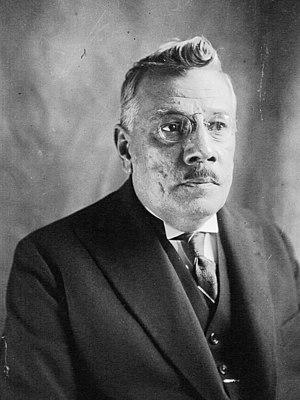
Alcide Delmont, né le 2 octobre 1874 à Saint-Pierre et mort le 14 octobre 1959 à Brannay, est un avocat et homme politique français.
Saint-Pierre est une commune française et une sous-préfecture du département de la Martinique. Saint-Pierre est située à 31 km au nord de Fort-de-France sur la côte caraïbe au sud-ouest de la montagne Pelée. Ses habitants sont appelés les Pierrotains et les Pierrotines.